Oskar Sepre

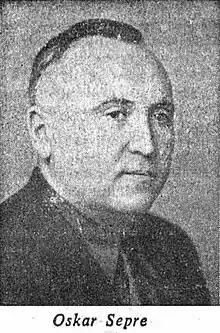
Oskar Sepre

Oskar Sepre (20 May 1900 in Kabala Parish (now Türi Parish), Kreis Fellin – 23 November 1965 in Tallinn) was an Estonian communist politician. He was a member of II Riigikogu. He was a member of the Riigikogu since 10 March 1924. He replaced Hans Heidemann. On 9 April 1924, he resigned his position and he was replaced by August Mühlberg.